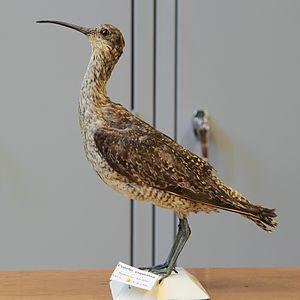
Courlis esquimau naturalisé. Collections d'enseignement et de recherche, Bibliothèque de l'Université Laval.
Cette liste des espèces d'oiseaux au Québec recense les taxons de ce groupe observés dans cette province du Canada. Elle provient de l'American Ornithologist Union en date du mois de janvier 2019. Elle comprend 470 espèces dont :
Cette liste des oiseaux au Canada provient de Bird Checklists of the World en date du mois de juillet 2018.